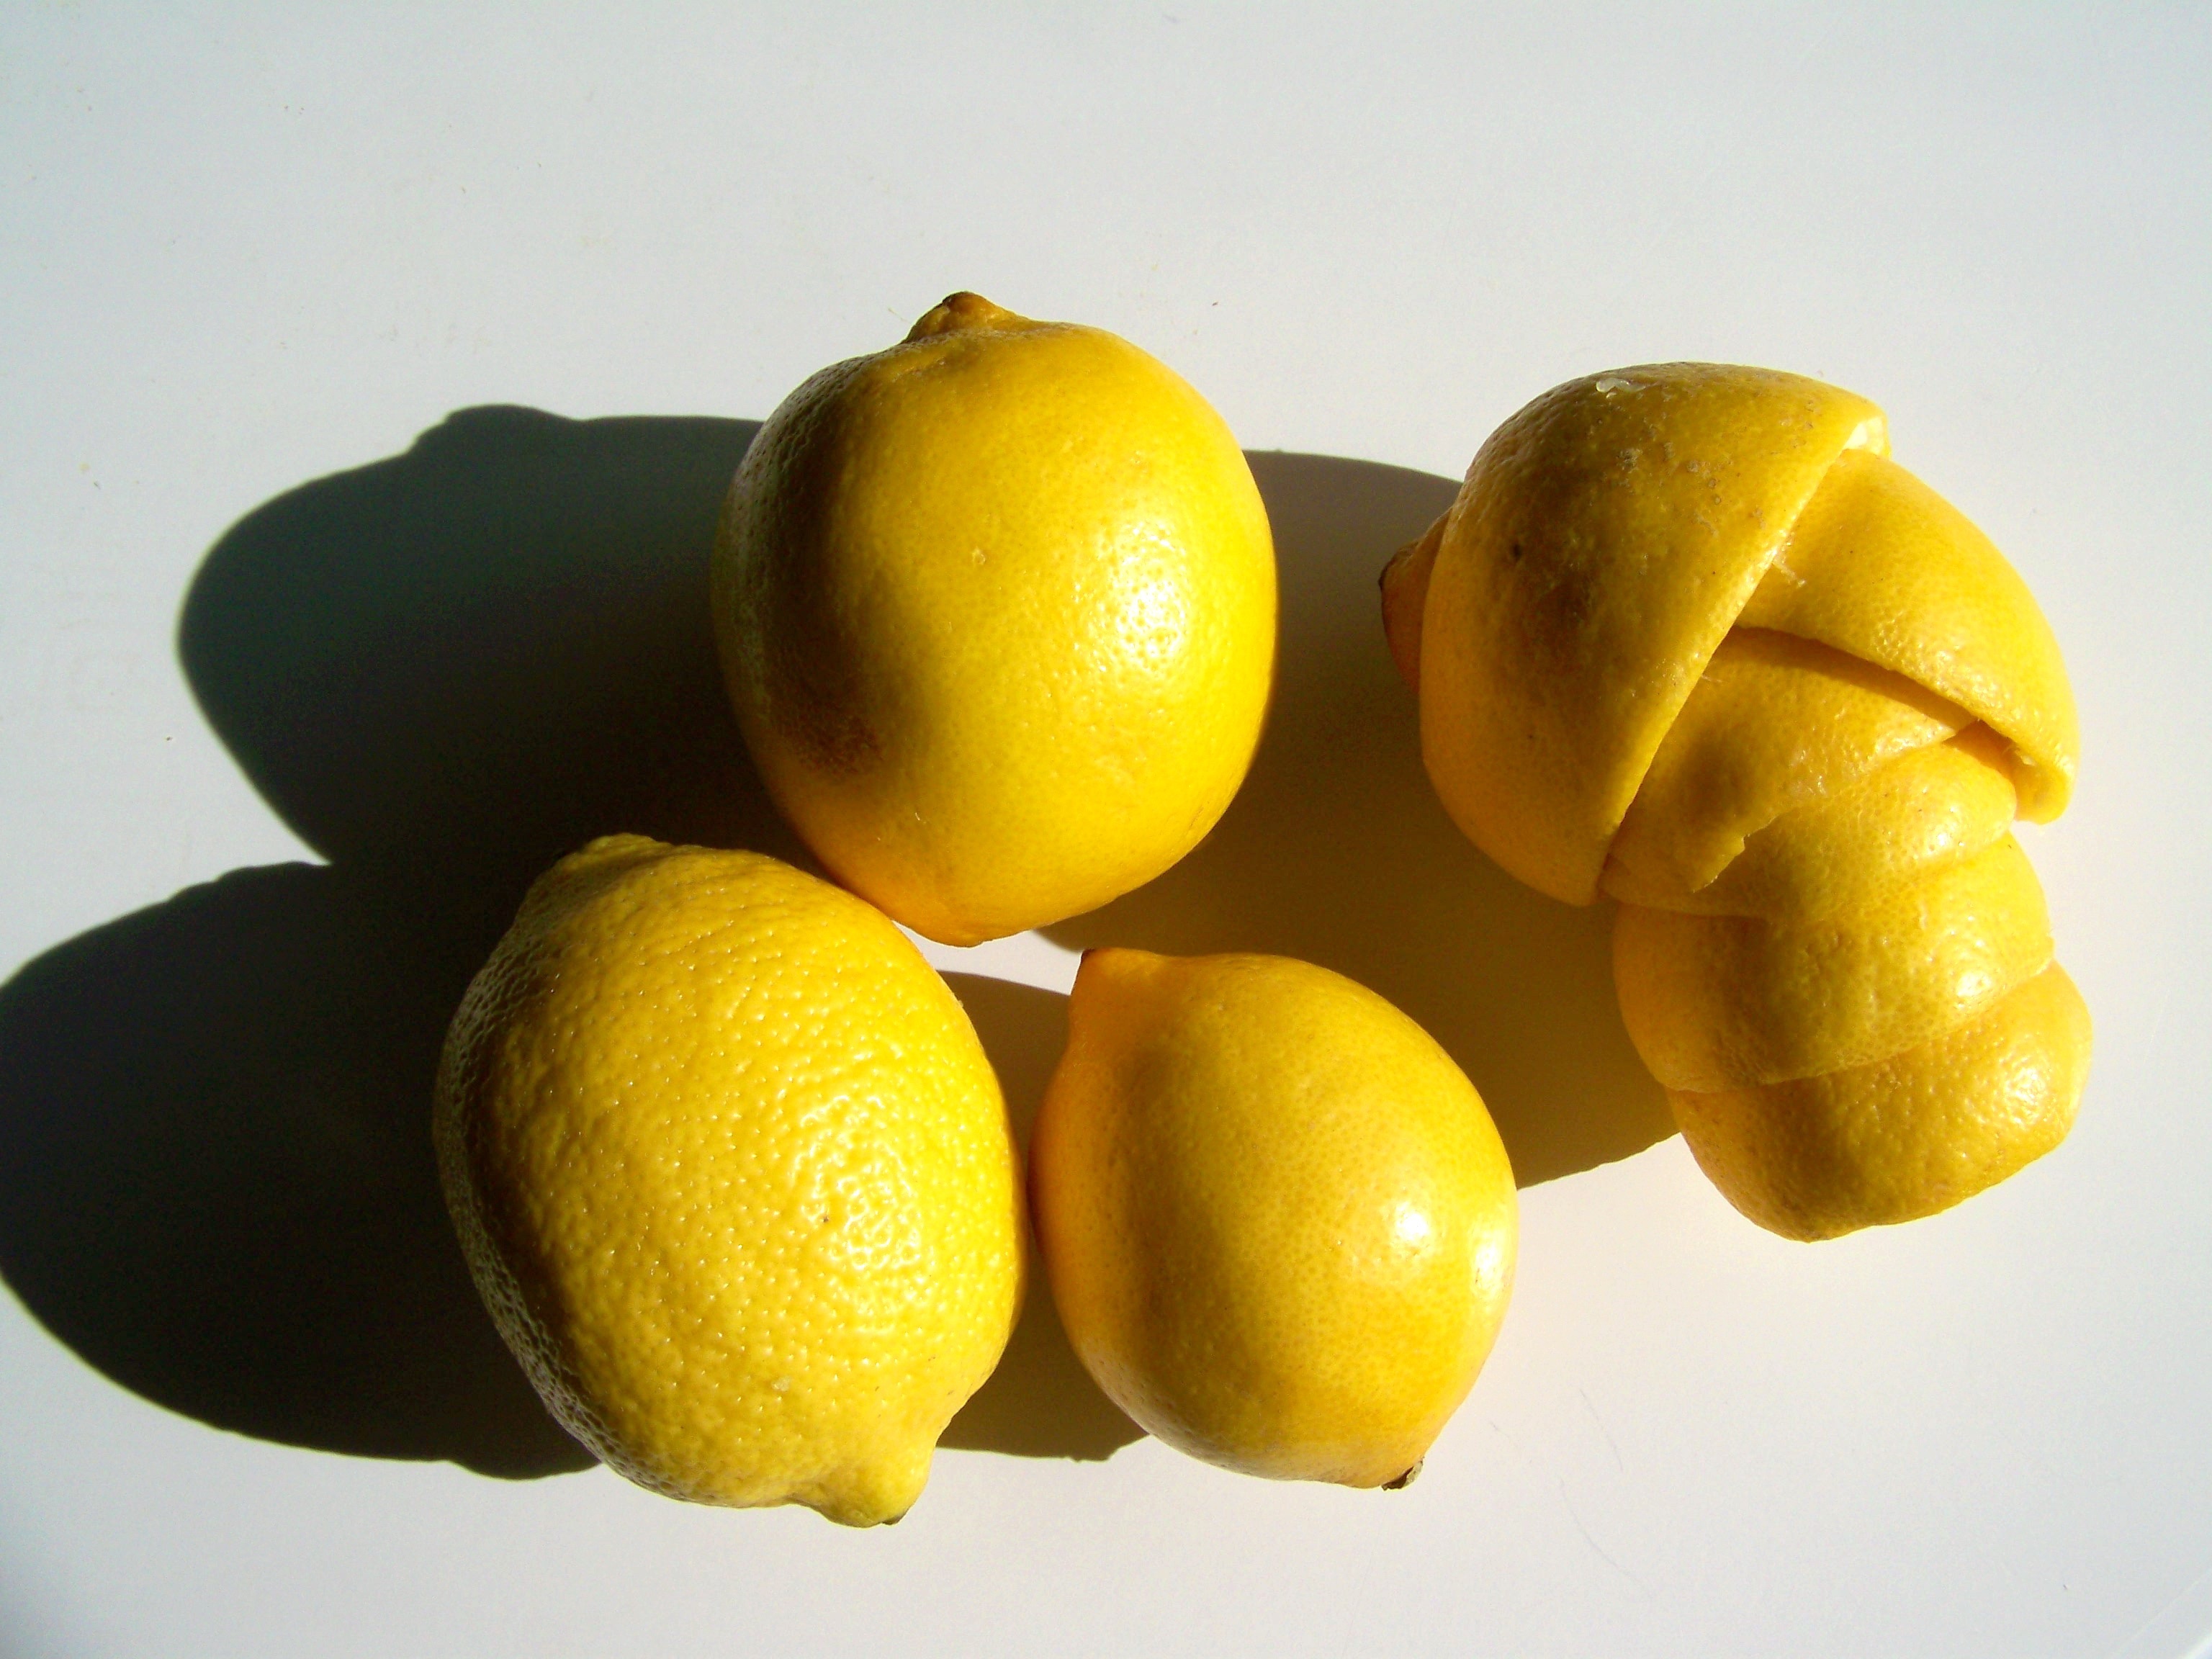
plant, fruit, food, produce, yellow, lemon, lime, tangerine, clementine, citron, citrus, flowering plant, bitter orange, mandarin orange, land plant, sweet lemon, meyer lemon, tangelo, yuzu